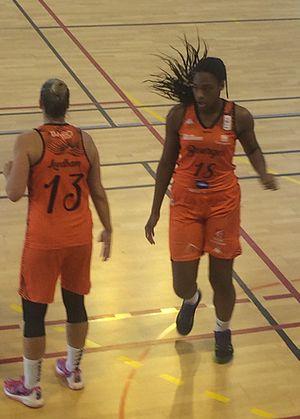
La joueuse de basket-ball Sarah Saint-Martin sous le maillot de Bourges le 3 septembre 2016 aux Pavillons-sous-Bois face à Angers
L’équipe de France féminine de basket-ball des 17 ans et moins est la sélection des meilleures joueuses françaises de 17 ans et moins. Elle est placée sous l'égide de la Fédération Française de Basket-Ball. Le terme 17 ans et moins a remplacé la catégorie Cadettes.